Lines of Fate

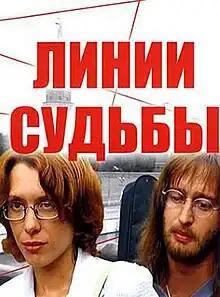

Lines of Fate is a 2003 Russian television series directed by Dmitry Meskhiev. The series consists of three separate stories about different people in Moscow whose paths become intertwined at one point in their lives.